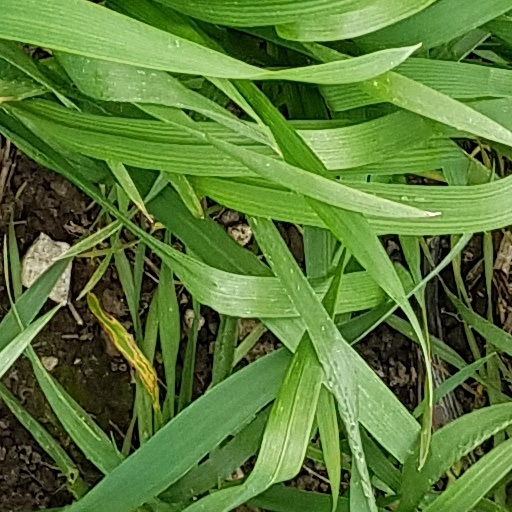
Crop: wheat